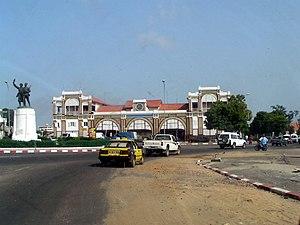
Cet article recense les monuments et sites historiques de la région de Dakar au Sénégal.
La ligne de chemin de fer de Dakar au Niger, ou chemin de fer Dakar-Niger, relie Dakar, au Sénégal, à Koulikoro, au Mali. Elle dessert de nombreuses villes du Sénégal et du Mali. La ligne couvre un parcours de 1 287 km dont 641 km au Mali.
La gare de Dakar est une gare ferroviaire située à Dakar au Sénégal, sur la place de la gare Dakar-Niger rebaptisée place du tirailleur, le 23 août 2004.
"Les moyens de transport au Sénégal sont essentiellement dominés au niveau de la capitale par les ""cars rapides"", ""bus"", ""clandos"", taxis ou Jakartas.